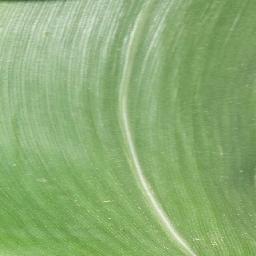
Label: Corn_(Maize)___Healthy